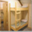
Label: bed